LOL

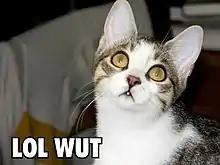
A 2007 lolcat meme, featuring a humorous misspelling of "LOL, what?"

On March 24, 2011, LOL, along with other acronyms, was formally recognized in an update of the "Oxford English Dictionary". In their research, it was determined that the earliest recorded use of LOL as an initialism was for "little old lady" in the 1960s.